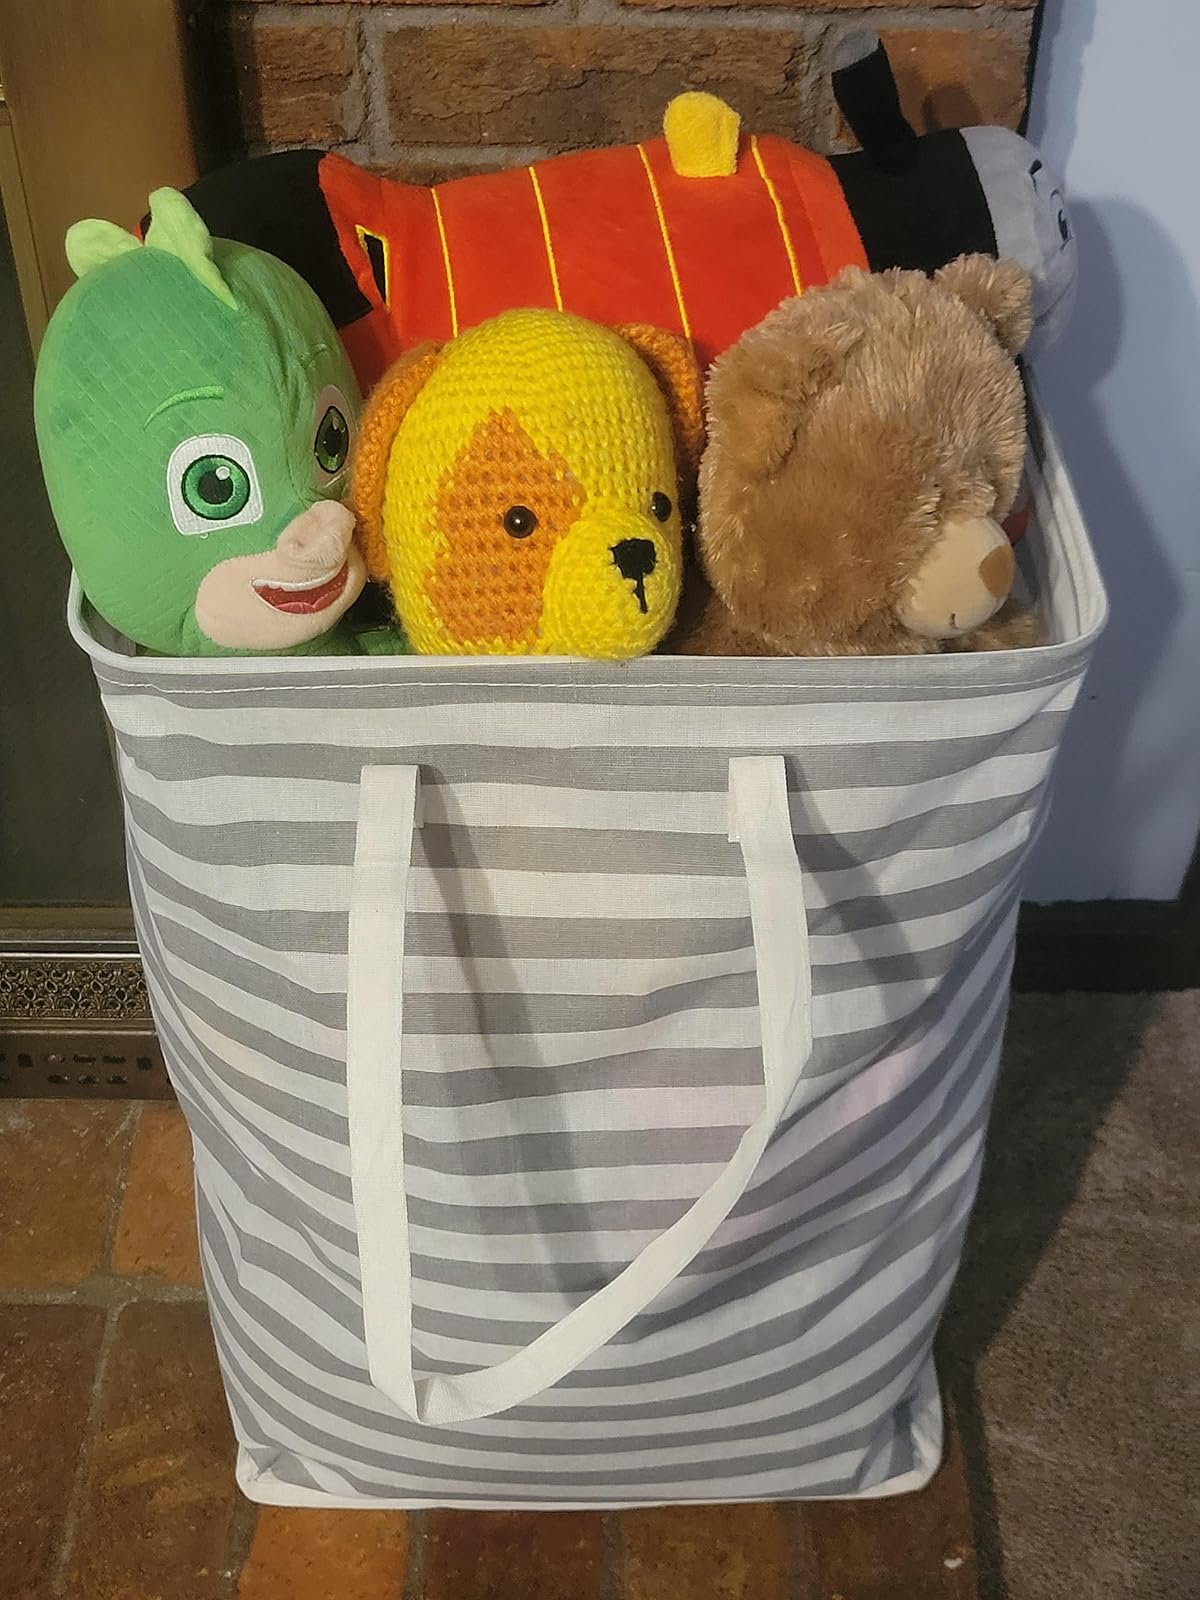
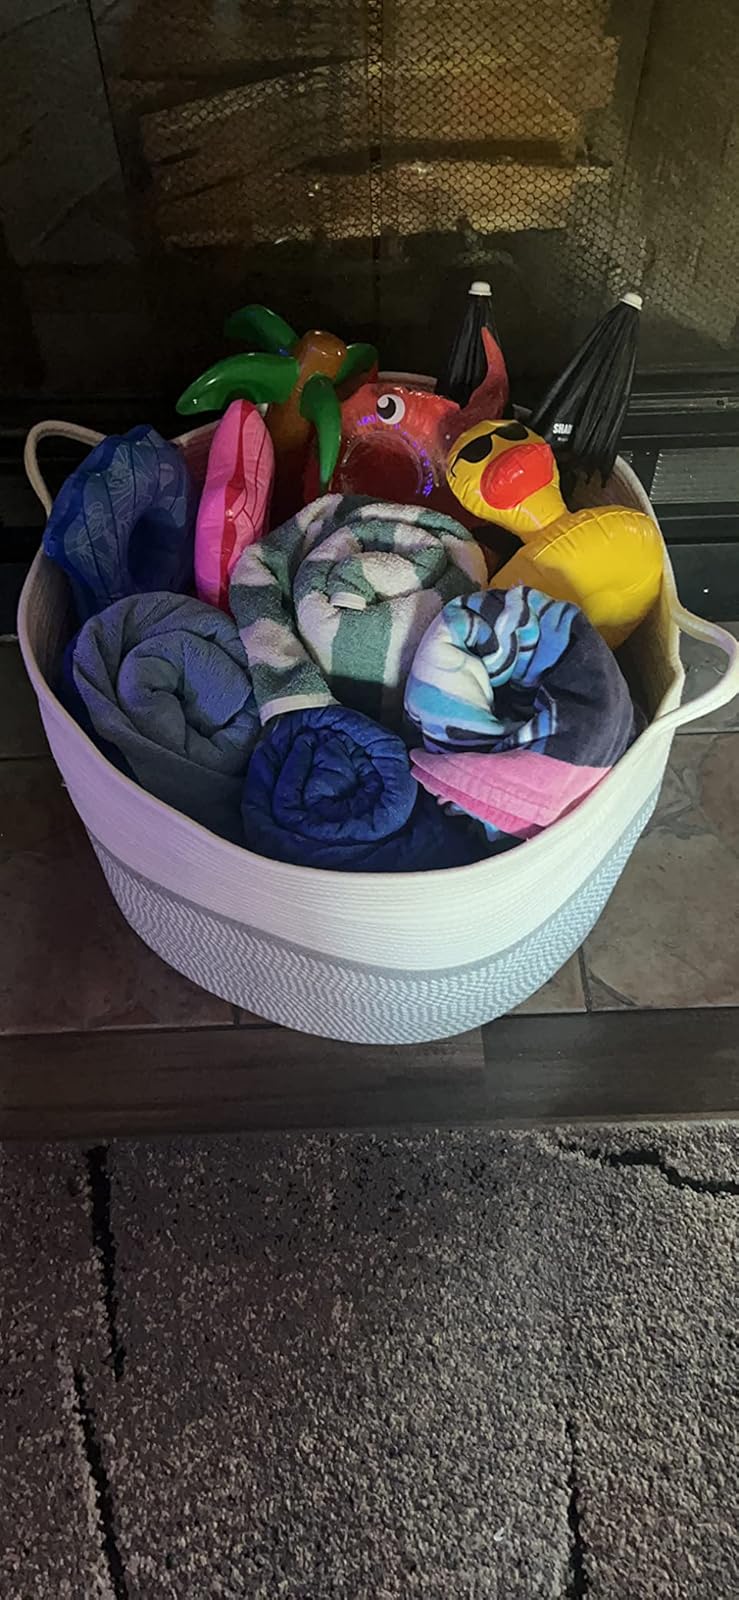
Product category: items_hamper
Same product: no